Half-Breeds (politics)

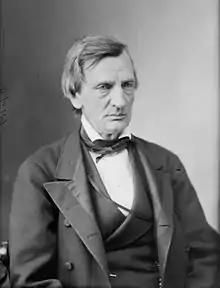
William M. Evarts, a Half-Breed involved in the Compromise of 1877.

Frederick Douglass asked at the party convention whether delegates would continue to uphold the constitutional rights of blacks, or if they intended to "get along without the vote of the black man in the South." Hayes and Wheeler chose the latter.